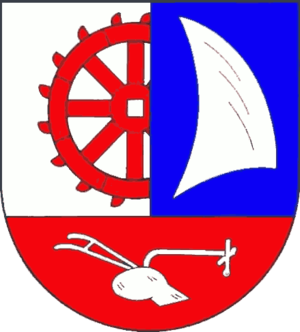
Langballig est une commune de l'arrondissement de Schleswig-Flensbourg, Land de Schleswig-Holstein.